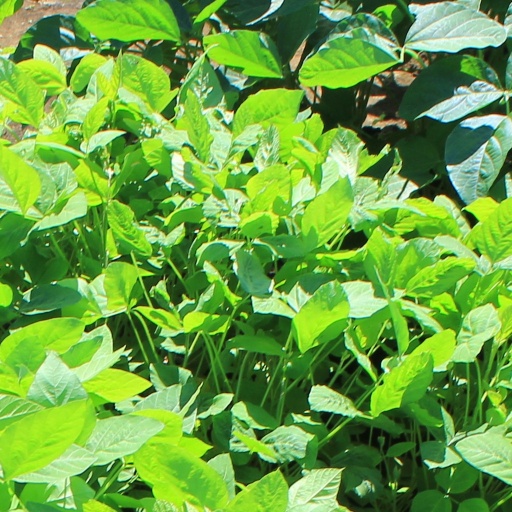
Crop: soybean